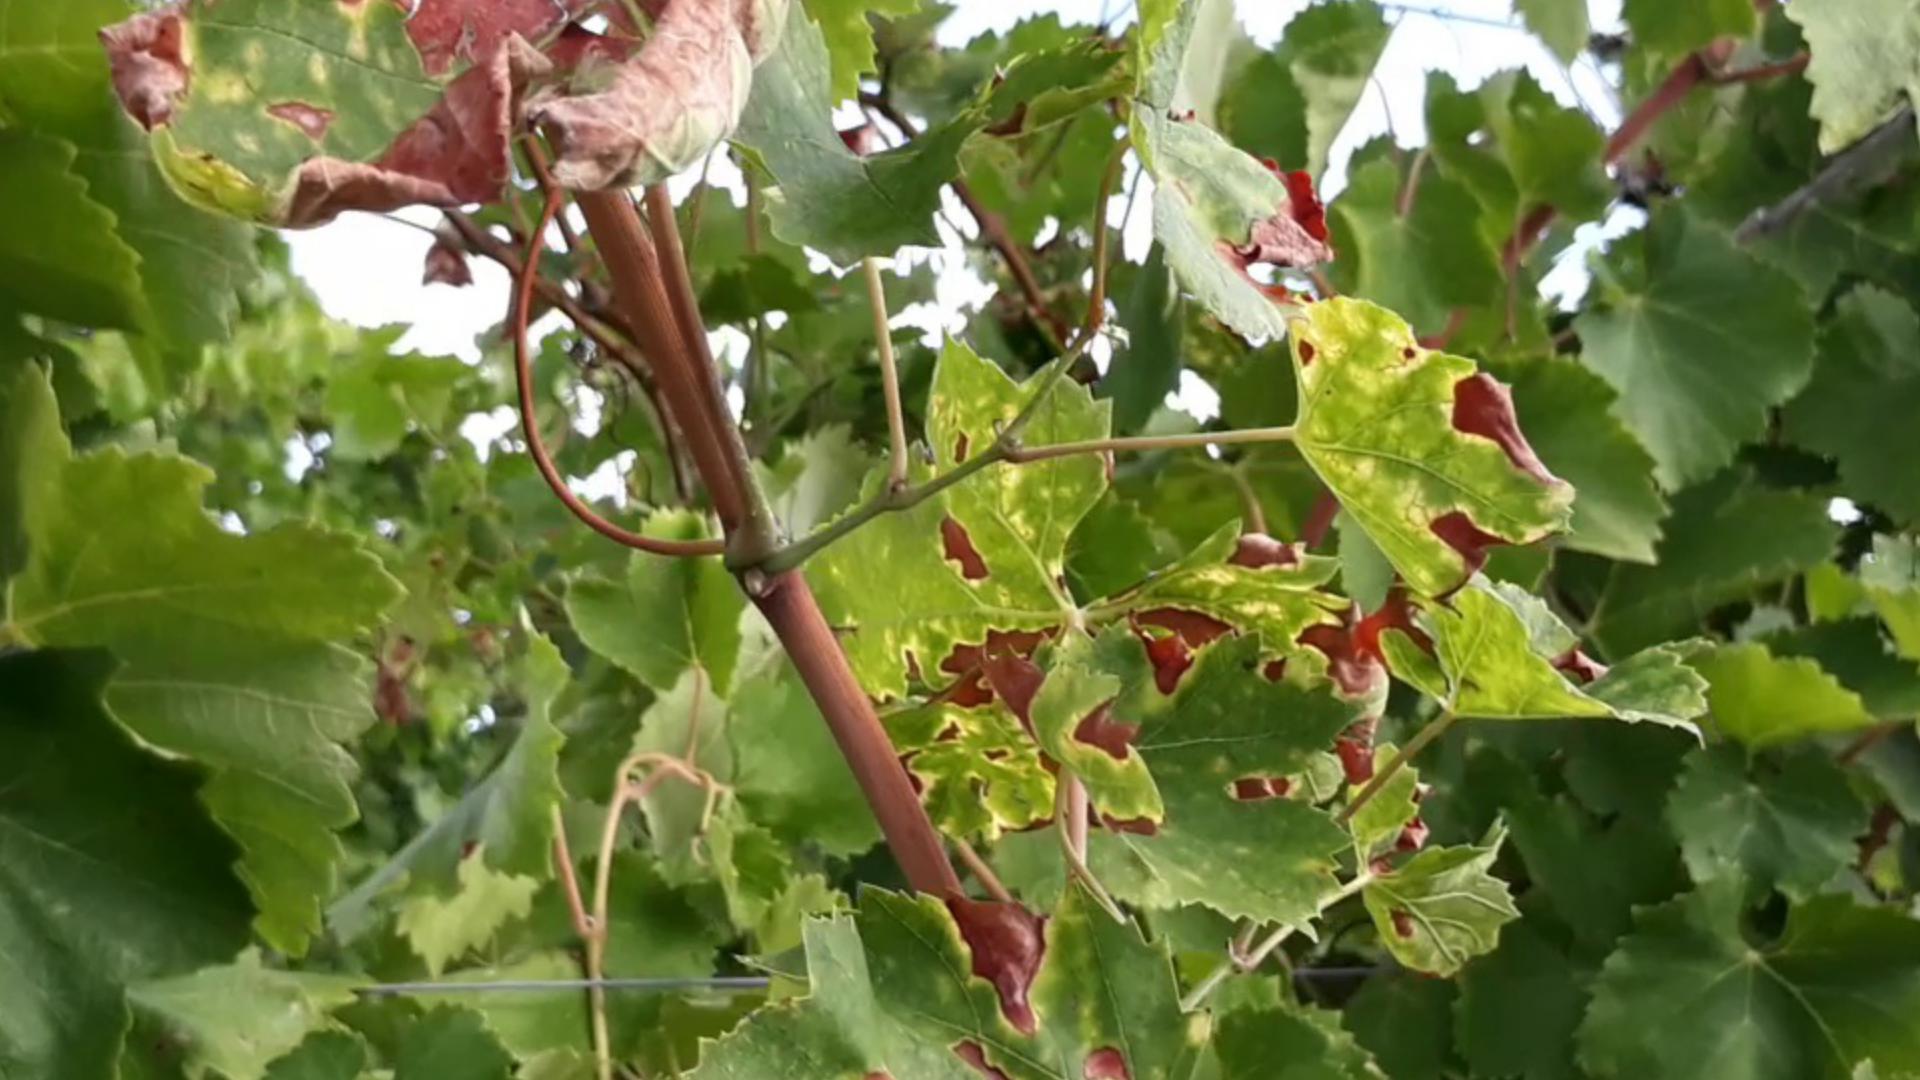
Label: esca